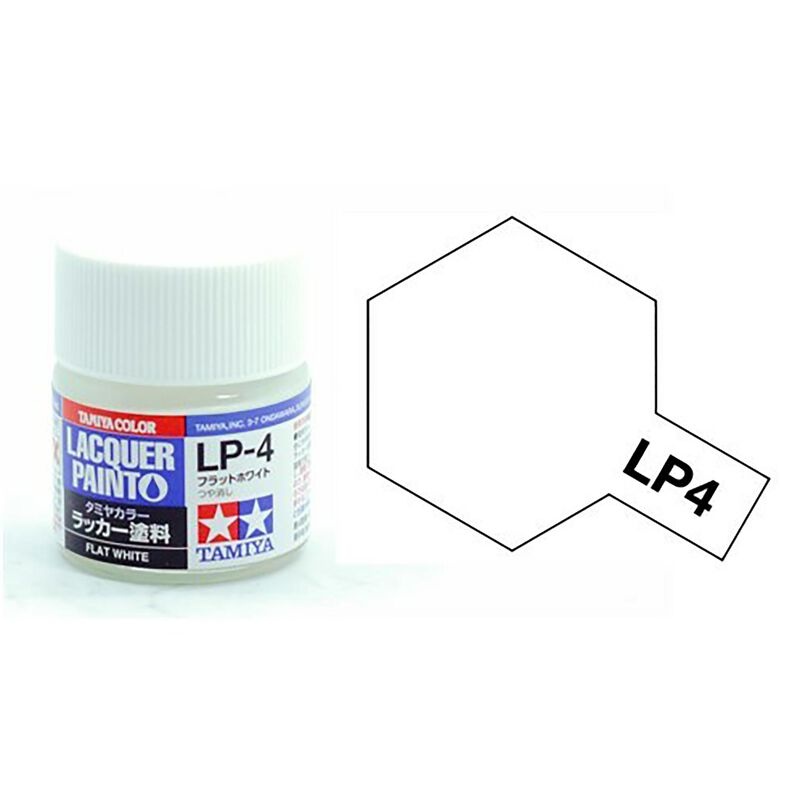
TAM82102 LP-2 White
Brand: Tamiya
Category: Arts & Entertainment > Hobbies & Creative Arts > Arts & Crafts > Art & Crafting Materials > Craft Paint, Ink & Glaze > Paint Mediums